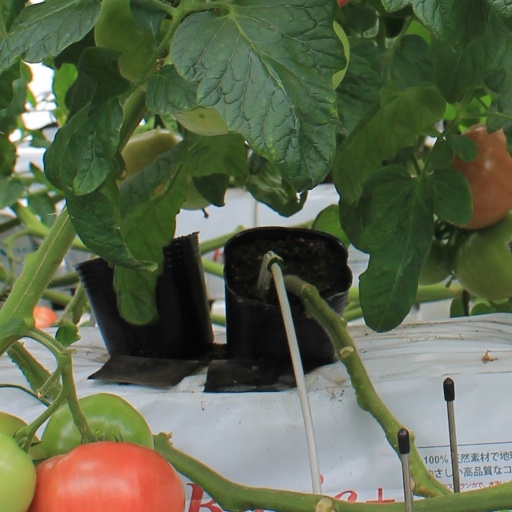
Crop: tomato